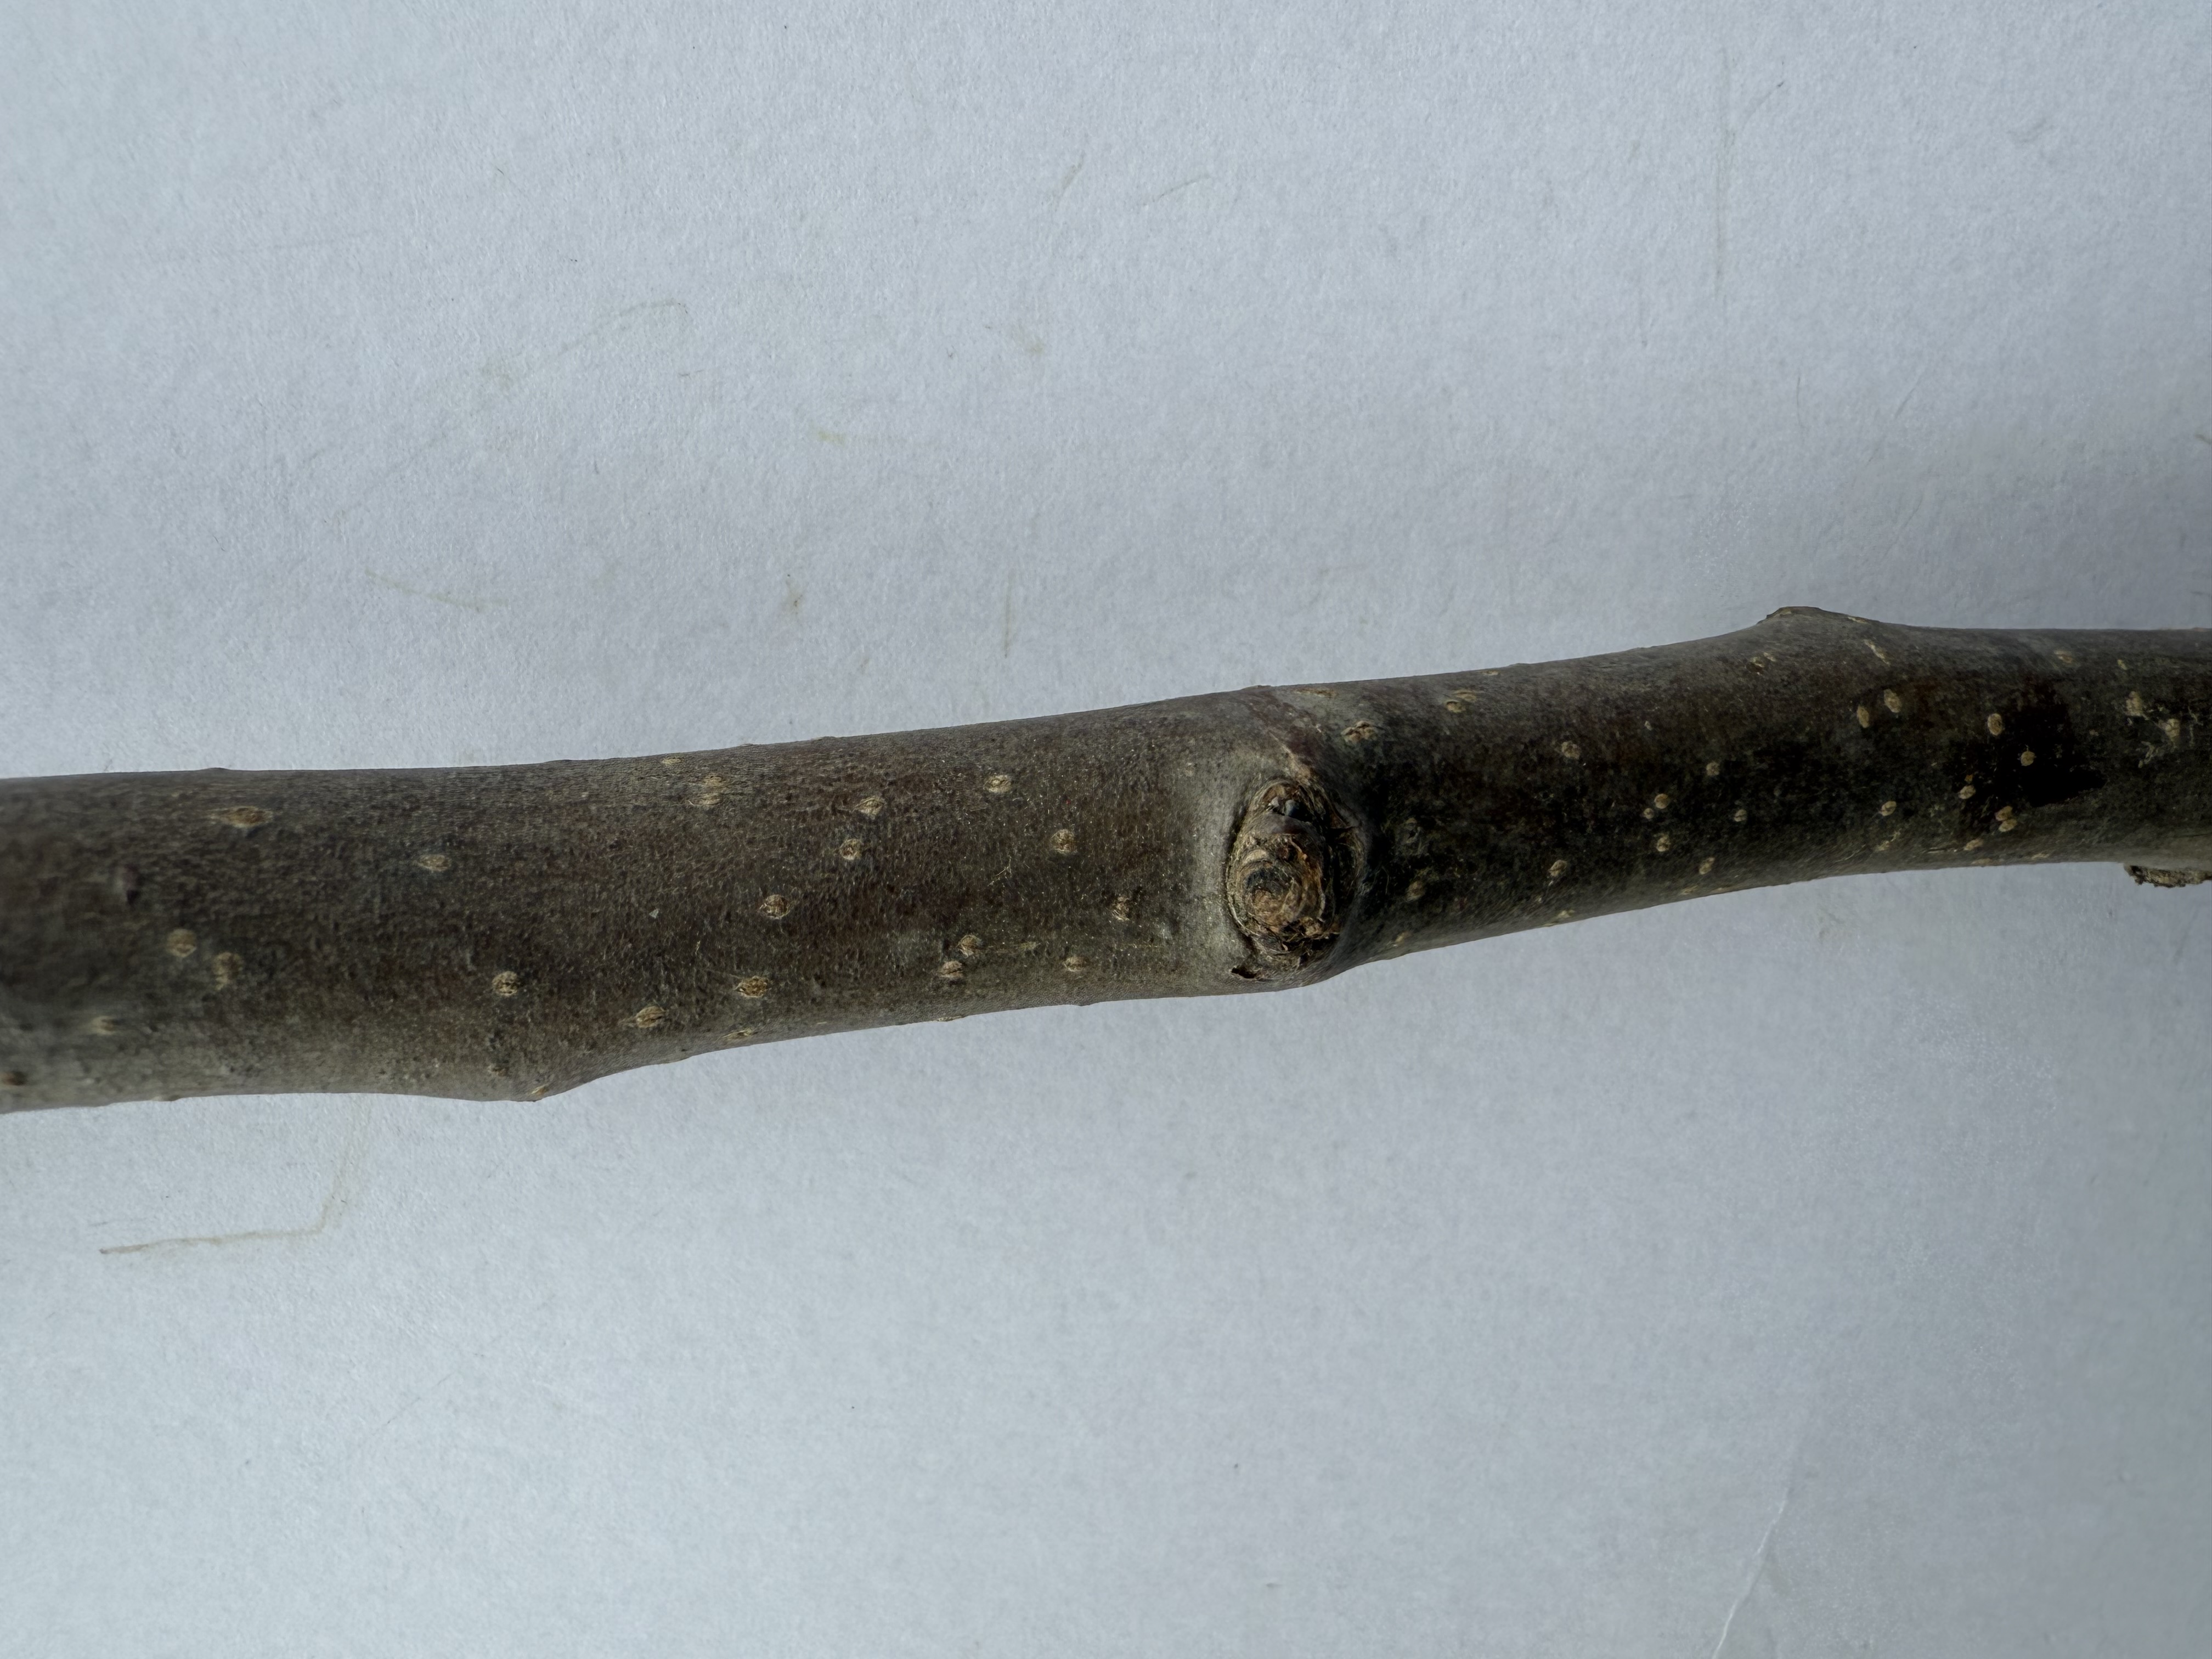
Variety: Akca Pear